Blaine Gabbert

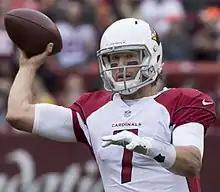

On March 10, 2015, the 49ers re-signed Gabbert to a two-year, $2 million deal. Going into the 2015 season, he had a new head coach in Jim Tomsula. On November 2, 2015, he was named starter for the 49ers after Colin Kaepernick was benched. Gabbert made his first start since October 2013 on November 8, 2015, leading the 49ers to a 17–16 victory over the Atlanta Falcons. He completed 15 of 25 passes for 185 yards with two touchdowns and two interceptions. The following day, the 49ers announced that Gabbert would remain the starter when the team played the Seattle Seahawks on November 22. The 49ers lost 29–13, with Gabbert completing 22 of 34 passes for 264 yards and a touchdown with a 98.2 passer rating. With the 49ers down 20–13 against the Bears late in the fourth quarter on December 6, 2015, Gabbert rushed for a 44-yard touchdown, the first rushing touchdown of his career. He then threw a 71-yard game-winning touchdown to Torrey Smith in overtime for a 26–20 49ers victory. Gabbert finished the 2015 season with 2,031 passing yards with ten touchdowns and seven interceptions for an 86.2 passer rating. In eight games as a starter, he had a 3–5 record.